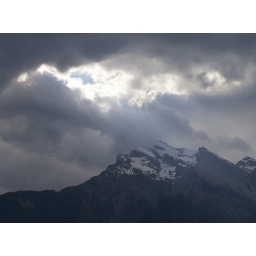
Snapped from the car window on the way back from northern Italy to Les Avants in Switzerland.